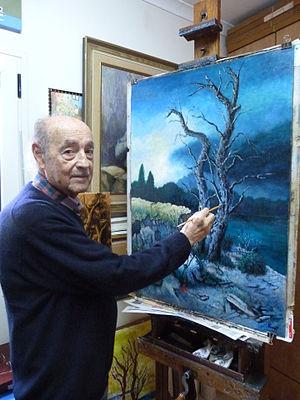
Zeev Kun est un peintre israélien d’origine hongroise. Il est le père de Shay Kun.